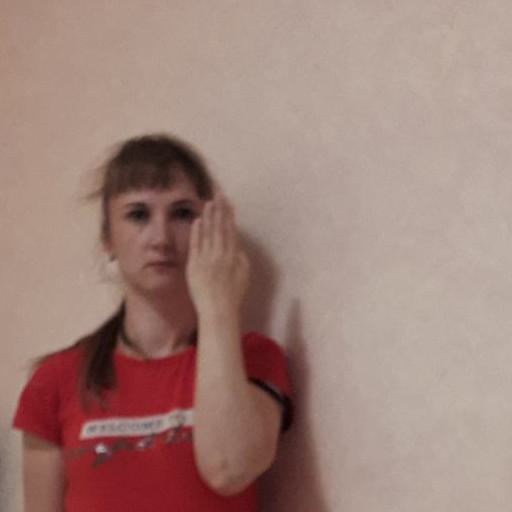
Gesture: stop_inverted